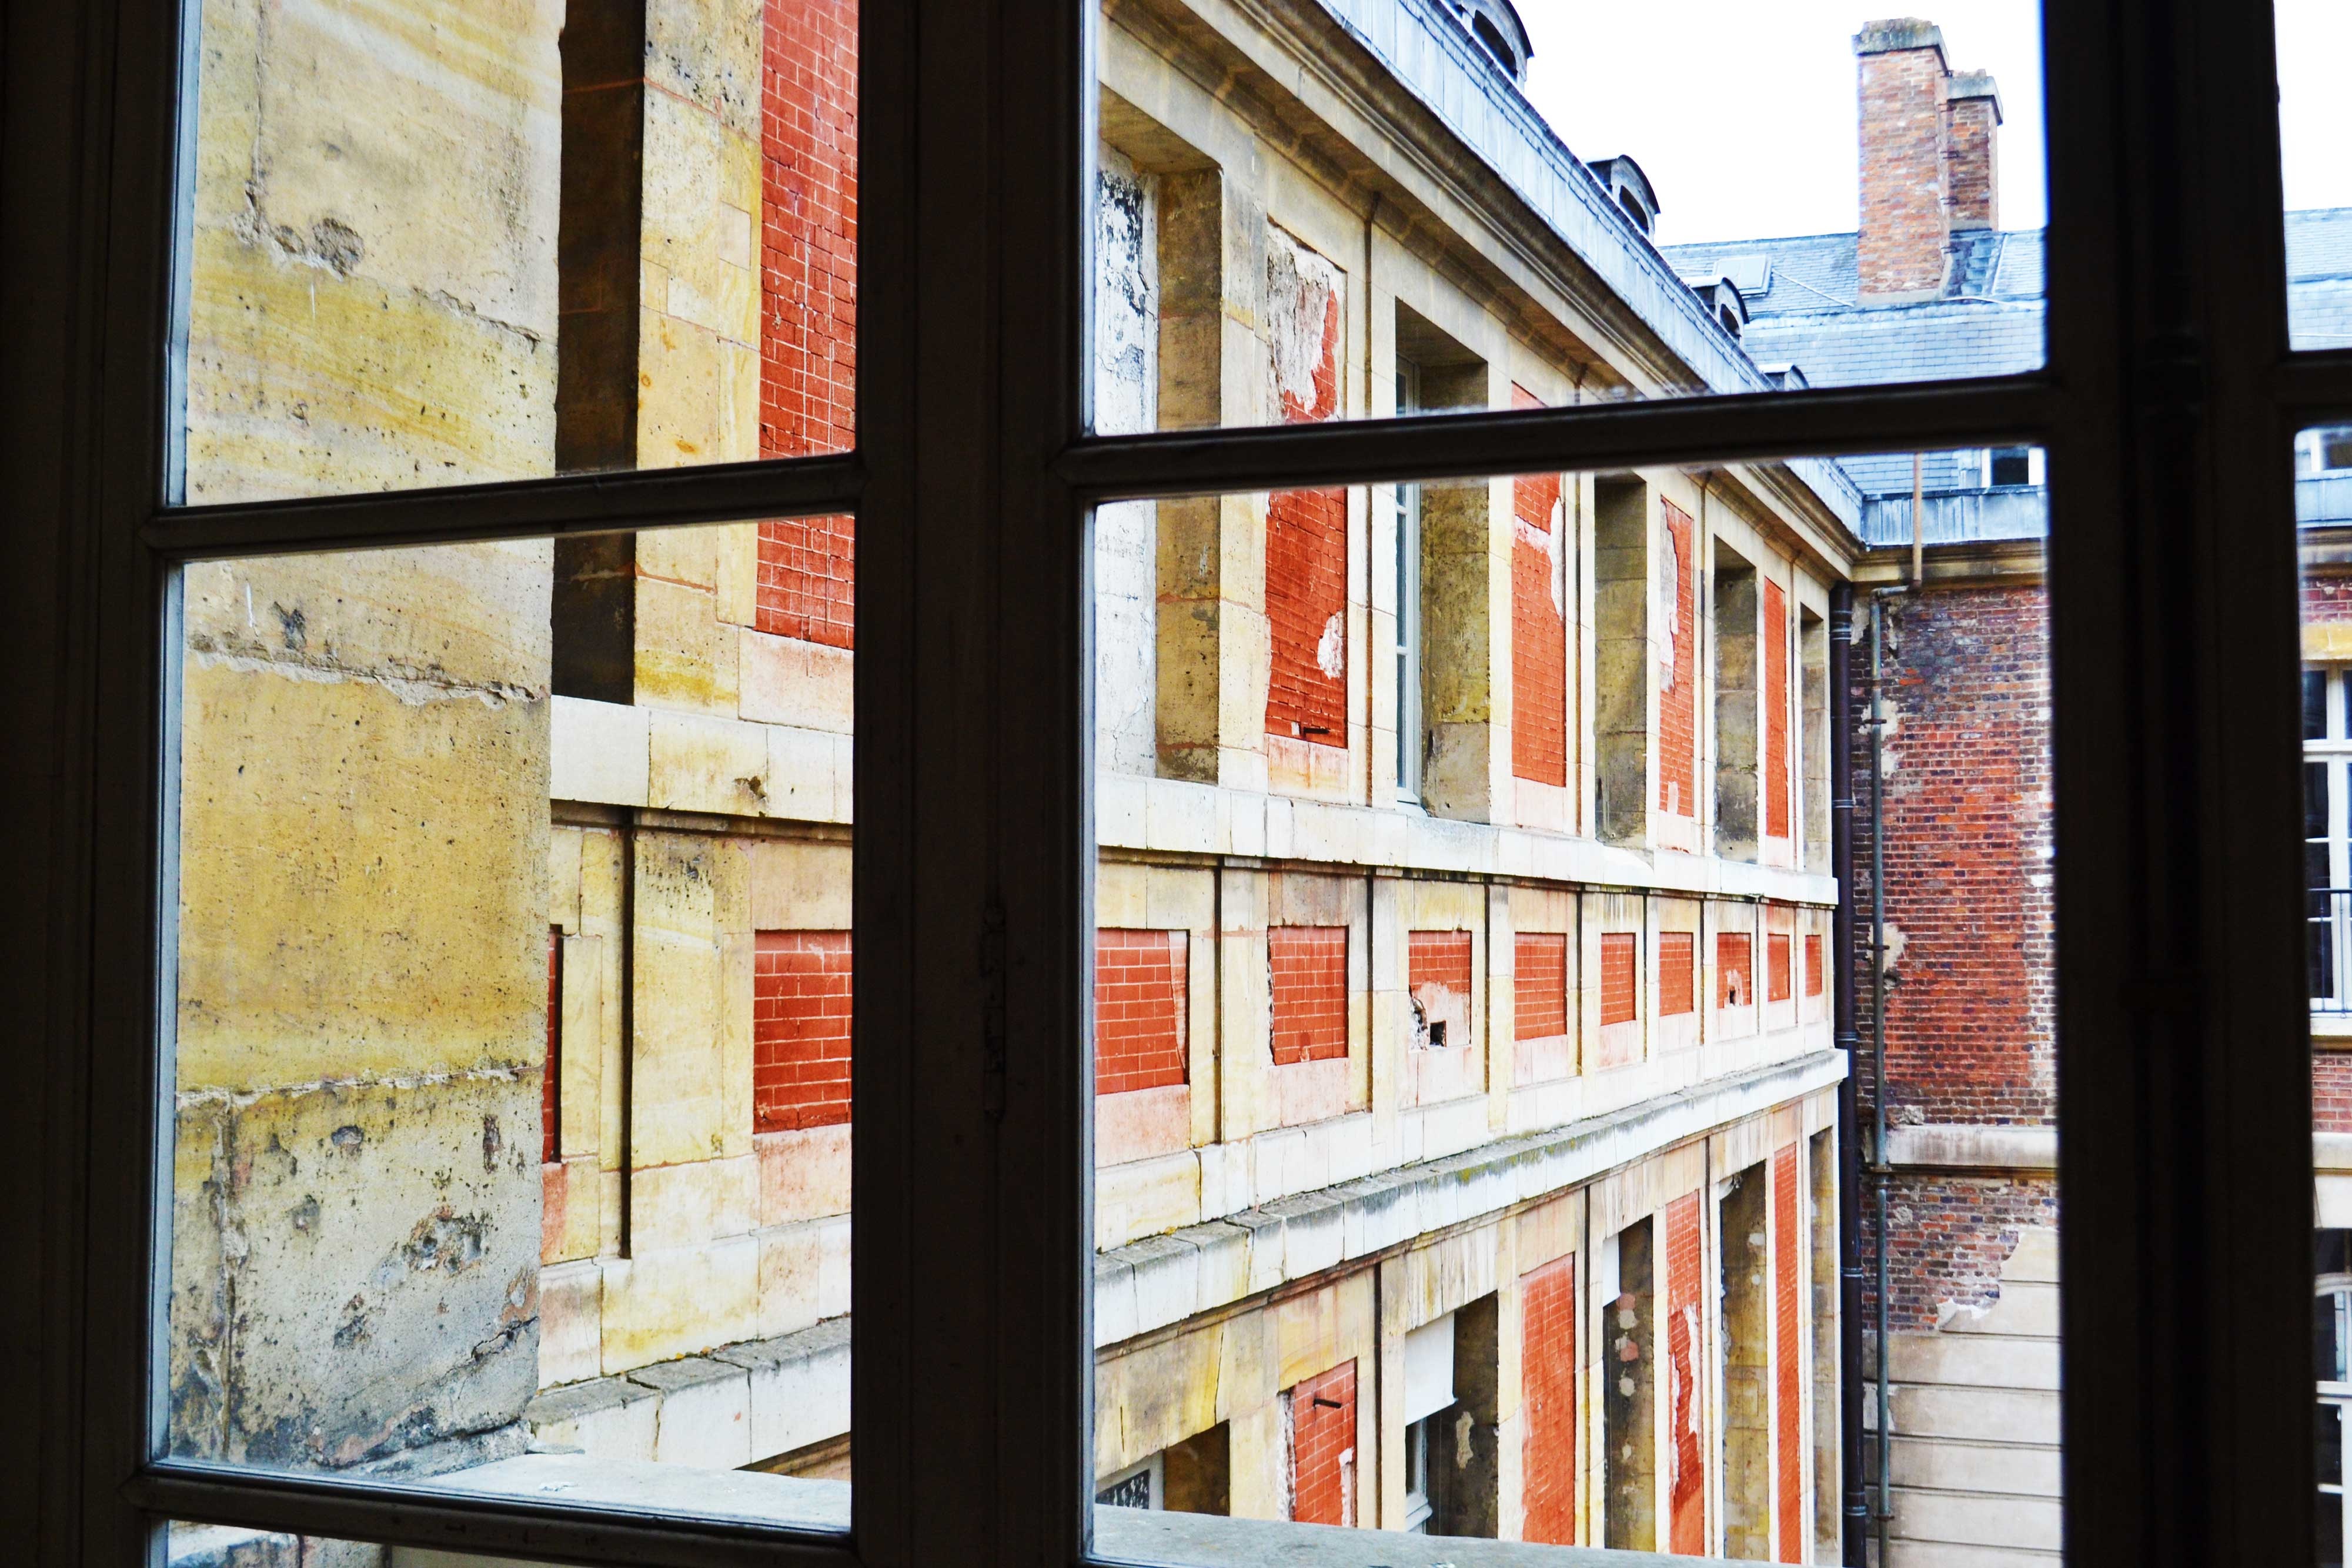
architecture, wood, window, glass, wall, color, facade, interior design, art, window covering